Saint Agustín College (Honduras)

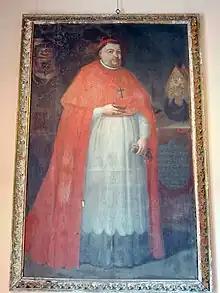
Mexican bishop based in Honduras, fray Antonio Guadalupe López Portillo.

The higher education center of the province of Honduras as it was known until the following century was founded by the Mexican religious Antonio Guadalupe López Portillo, who contributed with the construction of the center for the former Seminary College in 1731, which was completed in 1733 and was inaugurated and renamed as ""Colegio Tridentino de San Agustín"" in Comayagua. That later it was authorized by means of a Royal Certificate of His Majesty Don Felipe V of Spain, dated November 7, 1738 to teach the new classes and with a subsidy of 200 pesos that should be received by the Priest José Simón de Zelaya Cepeda, first rector and builder from the Cathedral of San Miguel (Tegucigalpa). Simón de Zelaya also gave classes in philosophy, Fray Fernando de Guadalupe, chairs of music and Gregorian songs.